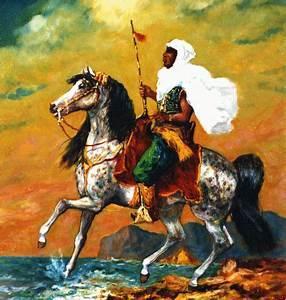
horse